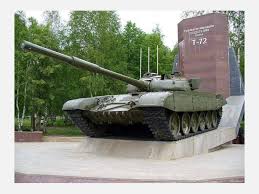
Label: Tank